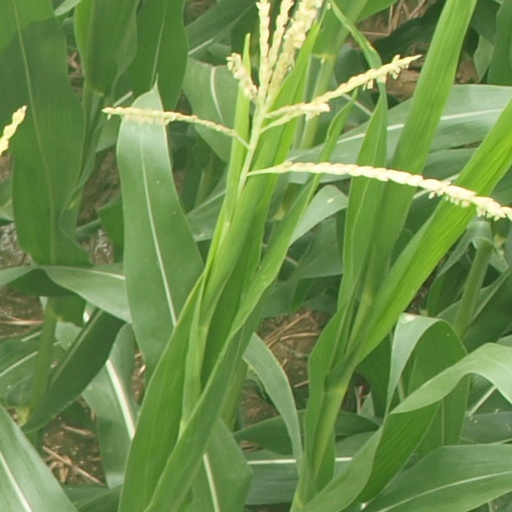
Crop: maize; corn